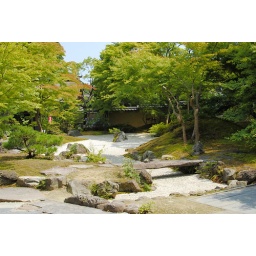
Matsushima. [Enntuuin] - Date family's temple. Alias rose temple. There is a rose that Date family's vassal took home from Rome in 1620.